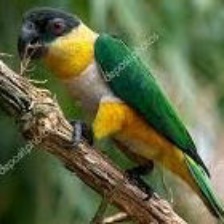
Species: BLACK HEADED CAIQUE
Scientific name: PIONITES MELANOCEPHALUS